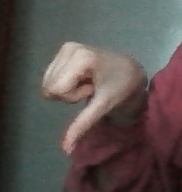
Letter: waw